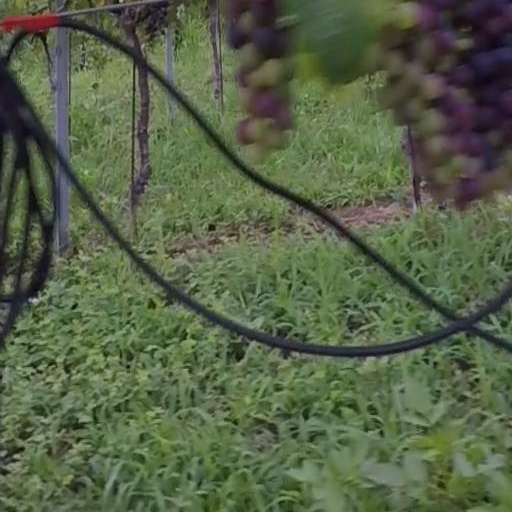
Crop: grape